John Mitchell (ice hockey, born 1985)

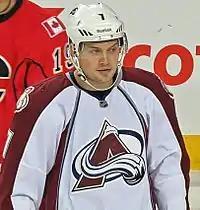
Mitchell with the Colorado Avalanche in December 2013

On February 28, 2011, Mitchell was traded from the Toronto Maple Leafs to the New York Rangers in exchange for a seventh round draft pick in 2012. After starting the 2011–12 season with the Rangers AHL affiliate Connecticut Whale, Mitchell was called up to the Rangers for a game on November 25, 2011, in which he registered his first point for the Rangers by assisting on a goal by Brian Boyle.